No. 608 Squadron RAuxAF

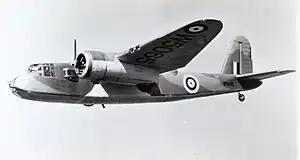
A Blackburn Botha.

The squadron started the war flying the Anson. In June 1940, it began the process of transferring to the Blackburn Botha torpedo bomber, being the only squadron to use this type operationally. The Botha was found to be unsatisfactory, and by December 1940 the squadron was using its Avro Ansons again. These soldiered on until February 1941, when Bristol Blenheim Mk.IVs arrived. However, these were soon replaced by Lockheed Hudsons, which the squadron flew from bases in Scotland, North Africa and Italy until 31 July 1944, when it was disbanded at Pomigliano, Italy.